Louis Vlavonou

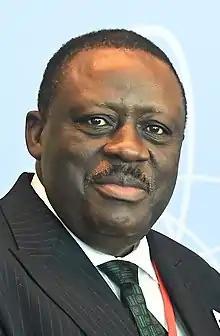
Vlavonou in 2021

Gbèhounou Louis Vlavonou (born 1953) is a Beninese politician who is the current President of the National Assembly.